Battle of Elsenborn Ridge

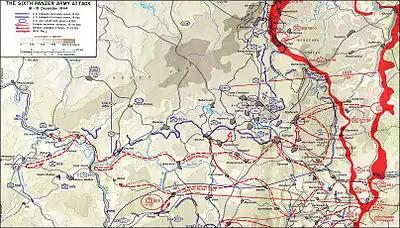
German 6th Army progress during the offensive

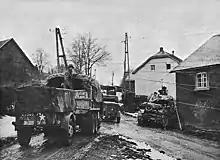
Vehicles of the 99th Division moving through Wirtzfeld en route to Elsenborn.

Hitler personally selected the best troops available and officers he trusted for the counter-offensive. The lead role was given to Sepp Dietrich's 6th Panzer Army, while 5th Panzer Army was to attack to their south, covering their flank. 6th Panzer Army was given priority for supply and equipment and was assigned the shortest route to the ultimate objective of the offensive, Antwerp. 6th Panzer Army included the elite of the Waffen-SS, and totalled four armored, or "panzer", divisions and seven infantry divisions in three corps. 6th Panzer Army's 1,000-plus artillery pieces and 90 Tiger tanks made it the strongest force deployed. Although Dietrich's initial sector frontage was only , his assault concentrated on less than half that ground. Relying on at least a 6:1 troop superiority at the breakthrough points, he expected to overwhelm the Americans and reach the Meuse River by nightfall of the third day. The German assault force also included many "volksgrenadier" units. These were new units formed in the fall of 1944 by conscripting boys and elderly men, men previously rejected as physically unfit for service, wounded soldiers returning from hospitals, and transfers from the quickly shrinking German navy and air force. They were usually organized around cadres of veterans.